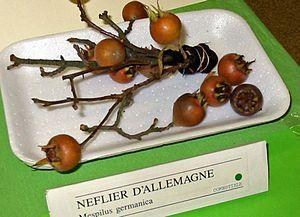
Photo JH Mora
La nèfle est le fruit du Néflier commun, un arbre fruitier des pays froids. Ce fruit d'hiver, brun à cinq gros pépins, est consommé après les premières gelées d'automne, une fois blet.